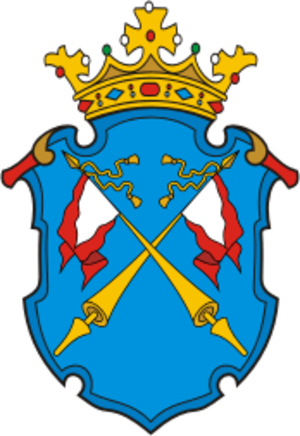
Sortavala, appelée jusqu'en 1919 Serdopol, est une ville de la république de Carélie, en Russie, et le centre administratif du raïon de Sortavala.